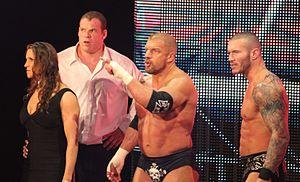
Paul Michael Lévesque, né le 27 juillet 1969 à Nashua, est un catcheur américain connu sous le nom de ring de Triple H. Il travaille actuellement à la World Wrestling Entertainment en tant que catcheur occasionnel, directeur de l'exploitation depuis 2013 et vice-président exécutif de la stratégie et du développement des talents mondiaux depuis 2019.
Stephanie Marie Levesque, née Stephanie Marie McMahon le 24 septembre 1976 à Hartford dans le Connecticut, est une catcheuse américaine, Elle travaille en tant que Chief Brand Officer à World Wrestling Entertainment.
The Authority était un clan de catcheurs heel travaillant à la World Wrestling Entertainment, créé par Triple H après avoir aidé Randy Orton à remporter le WWE Championship contre Daniel Bryan à SummerSlam 2013.